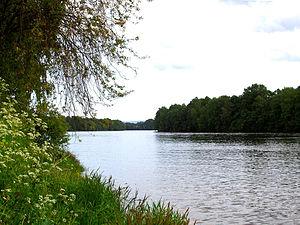
La Drammenselva est un cours d'eau du comté de Buskerud en Norvège.
Drammen est une ville norvégienne située dans le comté de Buskerud, dont elle est le centre administratif. Elle comptait 69 430 habitants au 1ᵉʳ janvier 2019.